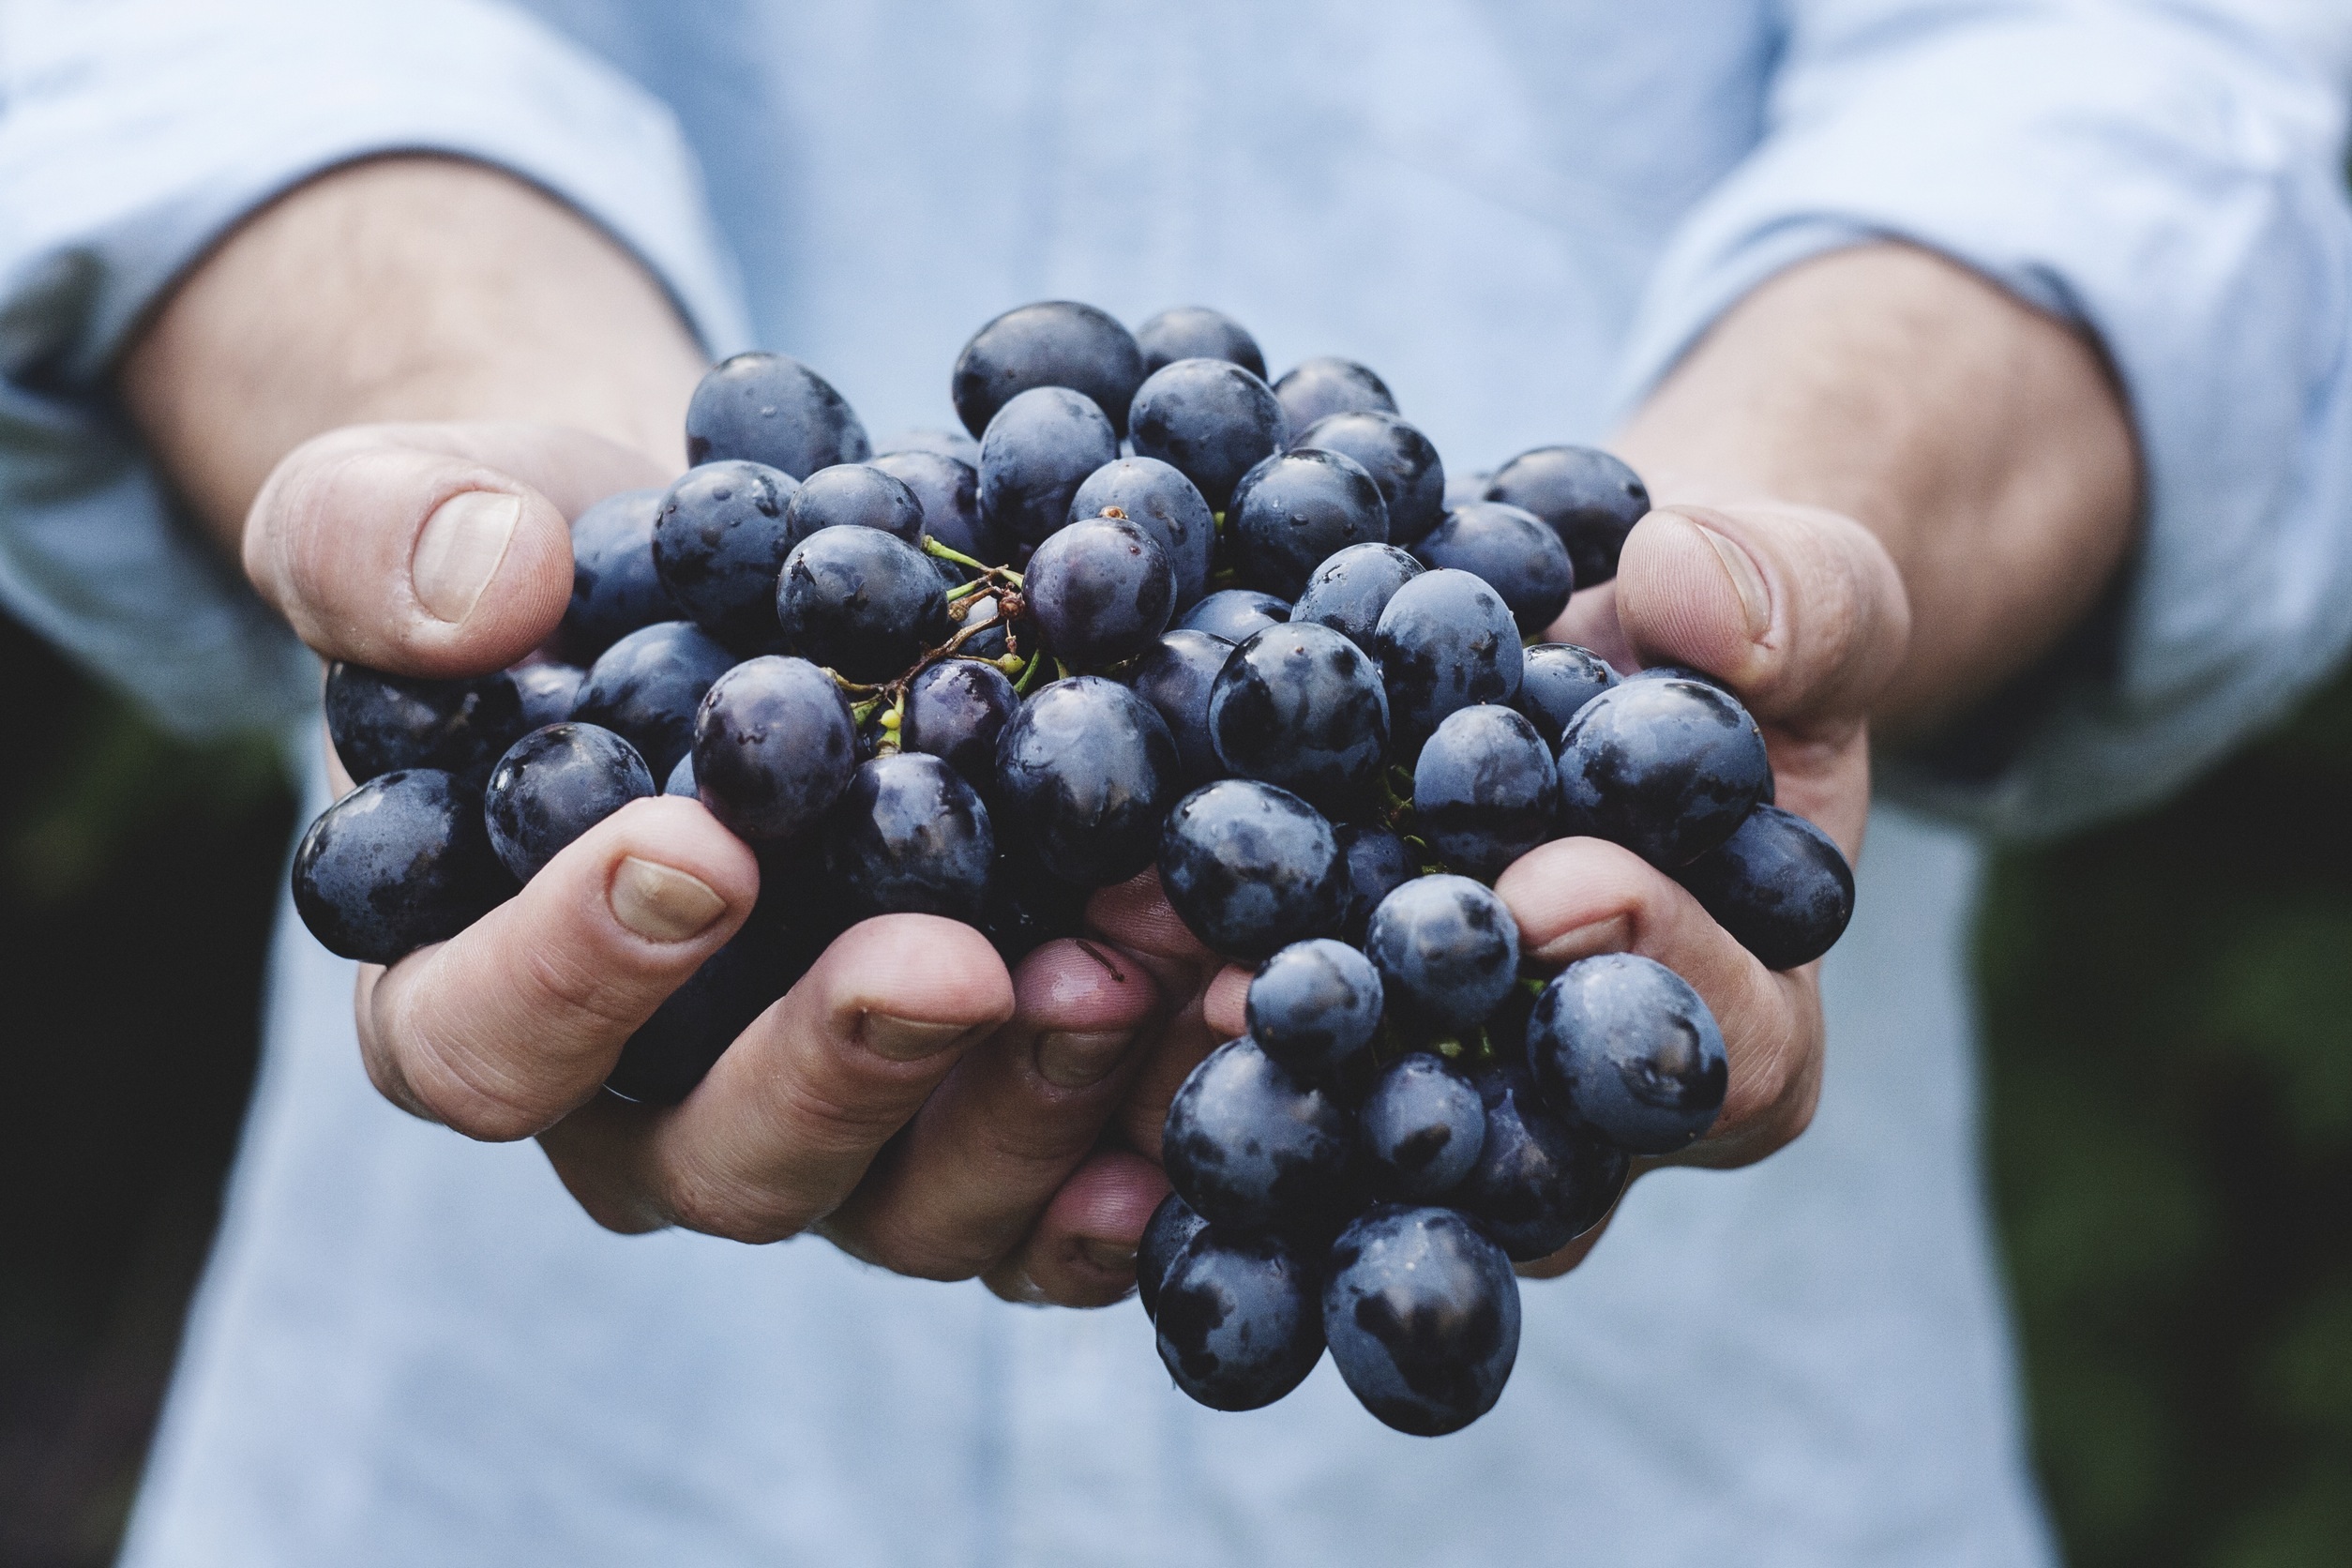
person, plant, grape, bunch, fruit, berry, ripe, food, harvest, produce, crop, fresh, healthy, hold, holding, blackberry, close up, grapes, raw, organic, flowering plant, vitis, bilberry, land plant, grapevine family